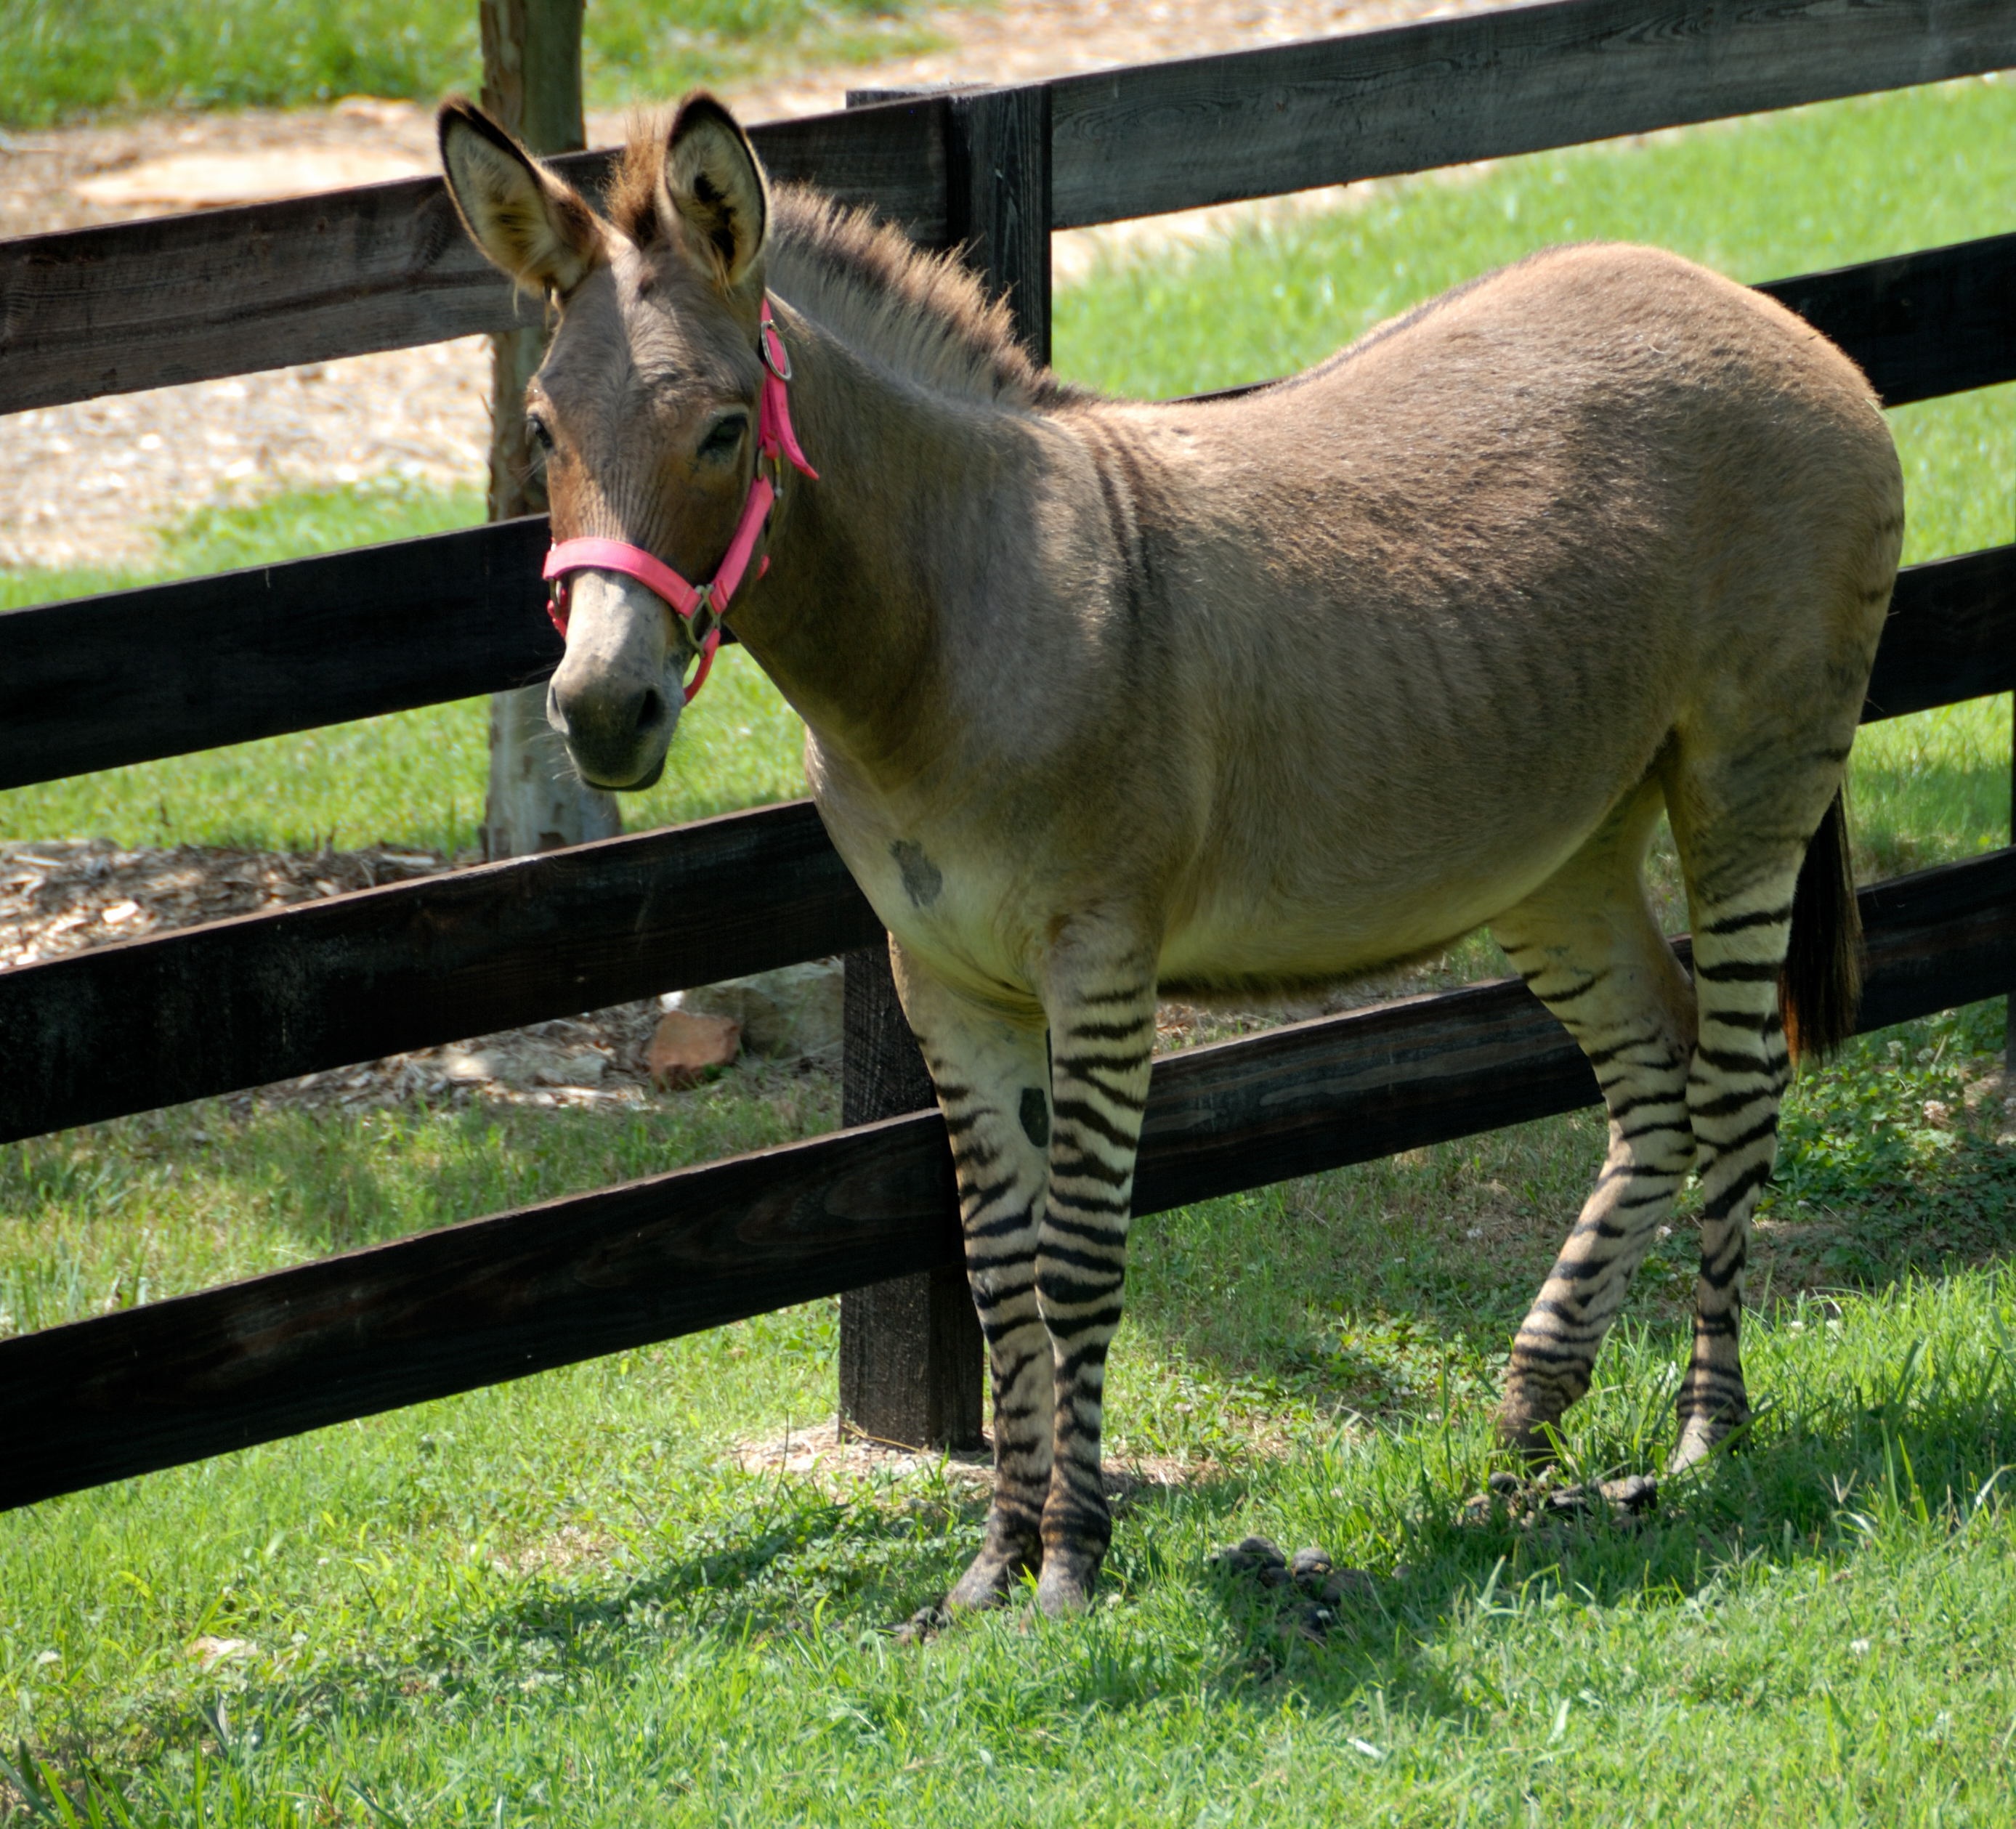
fence, farm, animal, wildlife, wild, live, zoo, pasture, grazing, horse, mammal, stallion, mane, fauna, zebra, donkey, stripes, ears, vertebrate, different, mare, strange, mix, odd, petting, foal, friendly, breed, okapi, colt, barnyard, pack animal, zonkey, mixed breed, part donkey, part zebra, horse like mammal, mustang horse